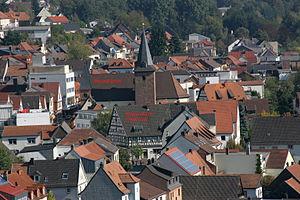
Rodalben est une ville allemande située en Rhénanie-Palatinat, dans l'arrondissement du Palatinat-Sud-Ouest. Elle est aussi le chef-lieu du Verbandsgemeinde de Rodalben.